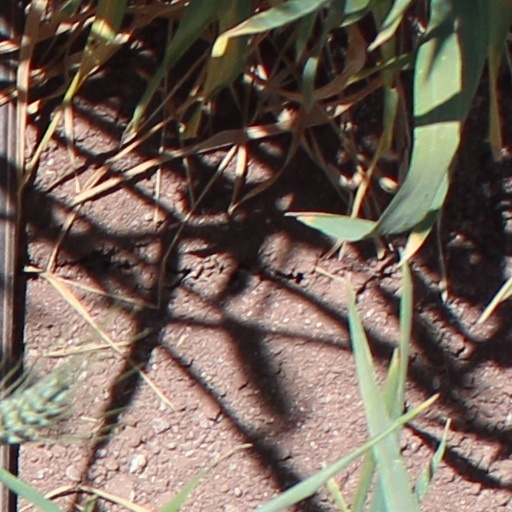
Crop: wheat